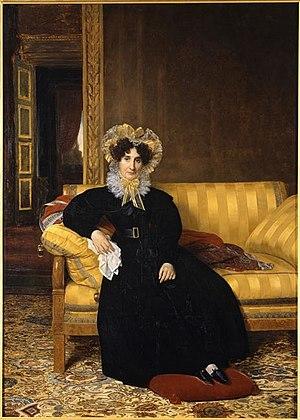
Louis Hersent, né le 10 mars 1777 à Paris et mort dans la même ville le 2 octobre 1860, est un peintre et graveur français.